Perth, Scotland

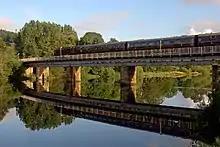
"The Royal Scotsman" crossing the bridge at Perth

St Johnstone is the city's professional football club. The team play in the Scottish Premiership at their home ground, McDiarmid Park, in the Tulloch area of the city. They won the Scottish Cup for the first time in 2014, after 130 years without a major trophy. There are also two East of Scotland League clubs based in Perth – Jeanfield Swifts and Kinnoull.